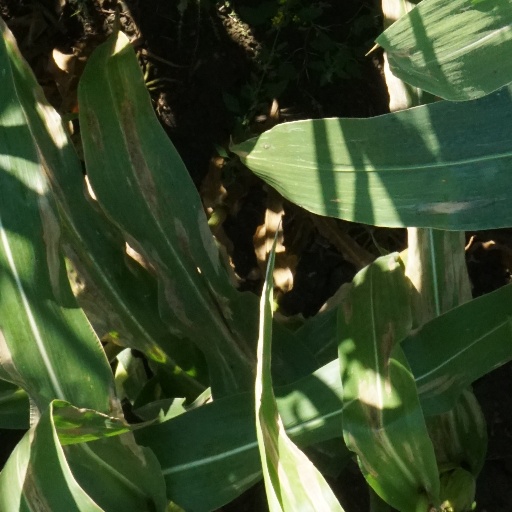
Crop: maize; corn